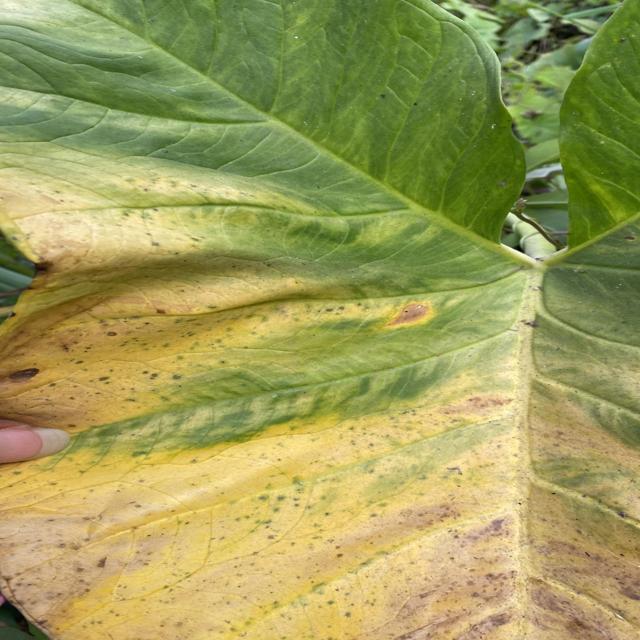
Label: Late_Blight